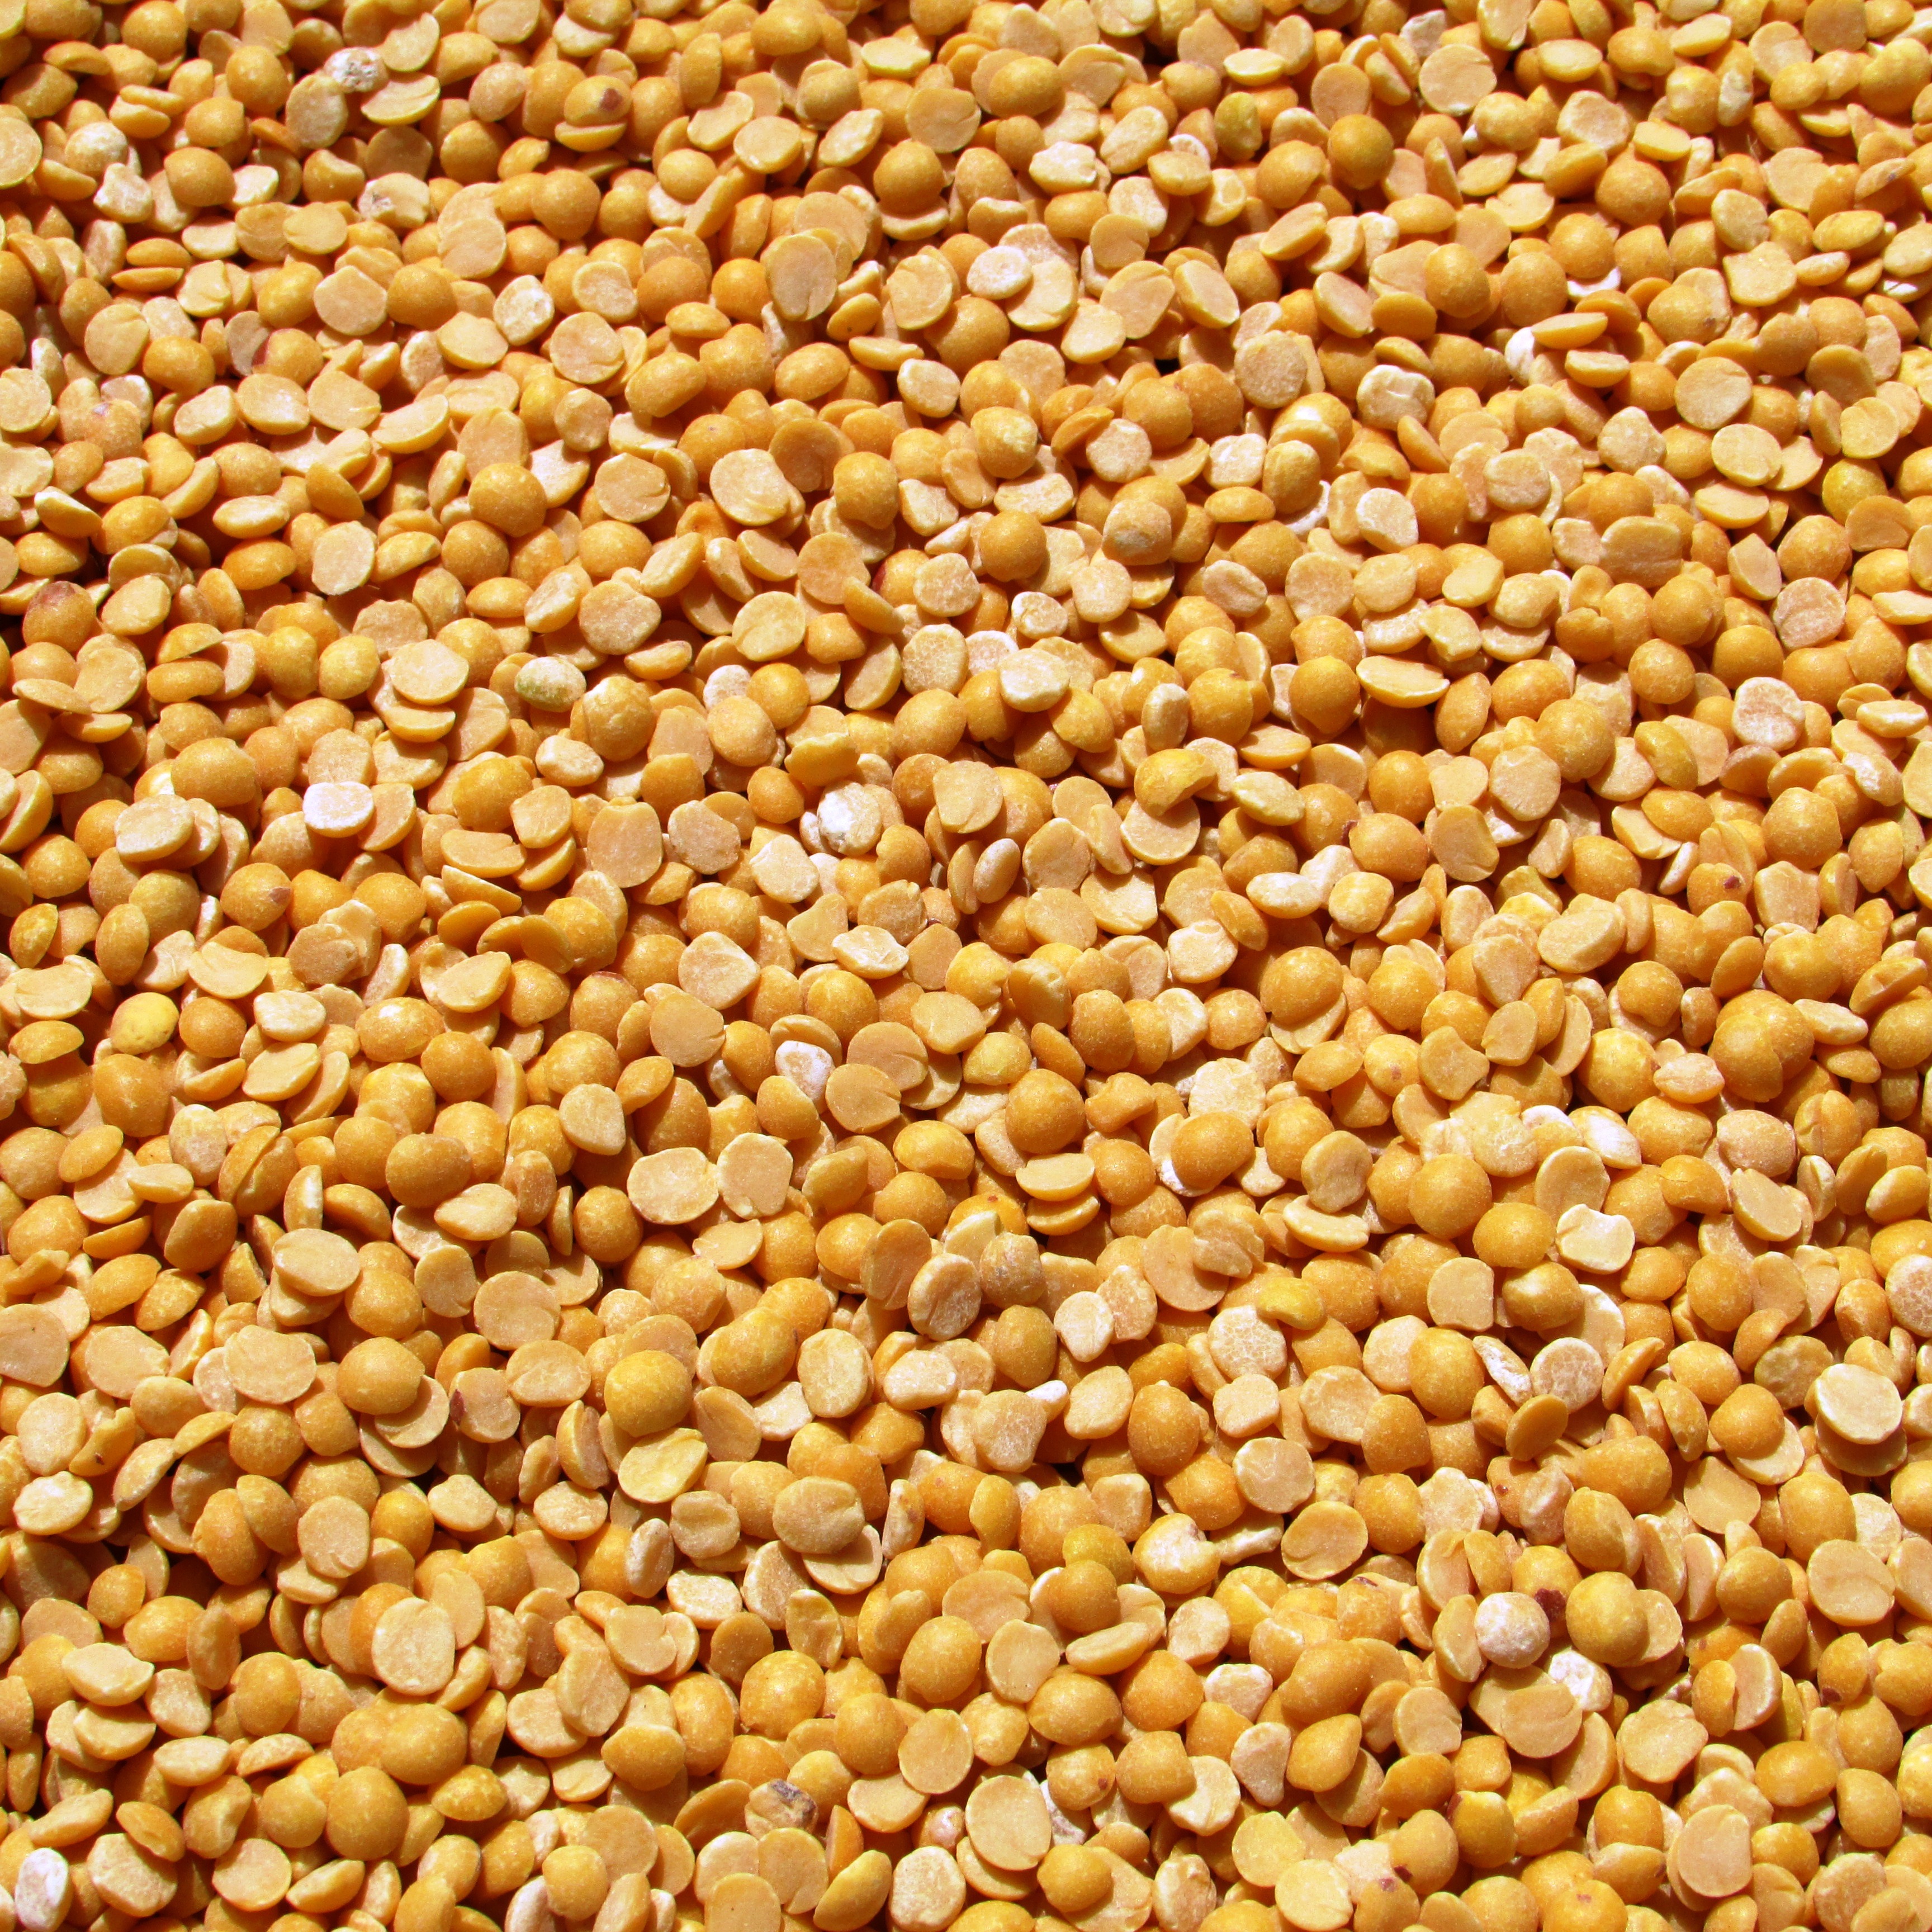
plant, farm, grain, seed, bean, ripe, environment, food, ingredient, produce, vegetable, crop, natural, fresh, yellow, agriculture, healthy, dharwad, kernel, cereal, cultivation, nutrition, vegan, vegetarian, raw, india, fiber, diet, pulse, many, organic, heap, peas, harvested, cultivate, protein, whole, flowering plant, corn kernels, shelled, grass family, land plant, whole grain, pigeon peas